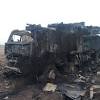
Label: Air Defense